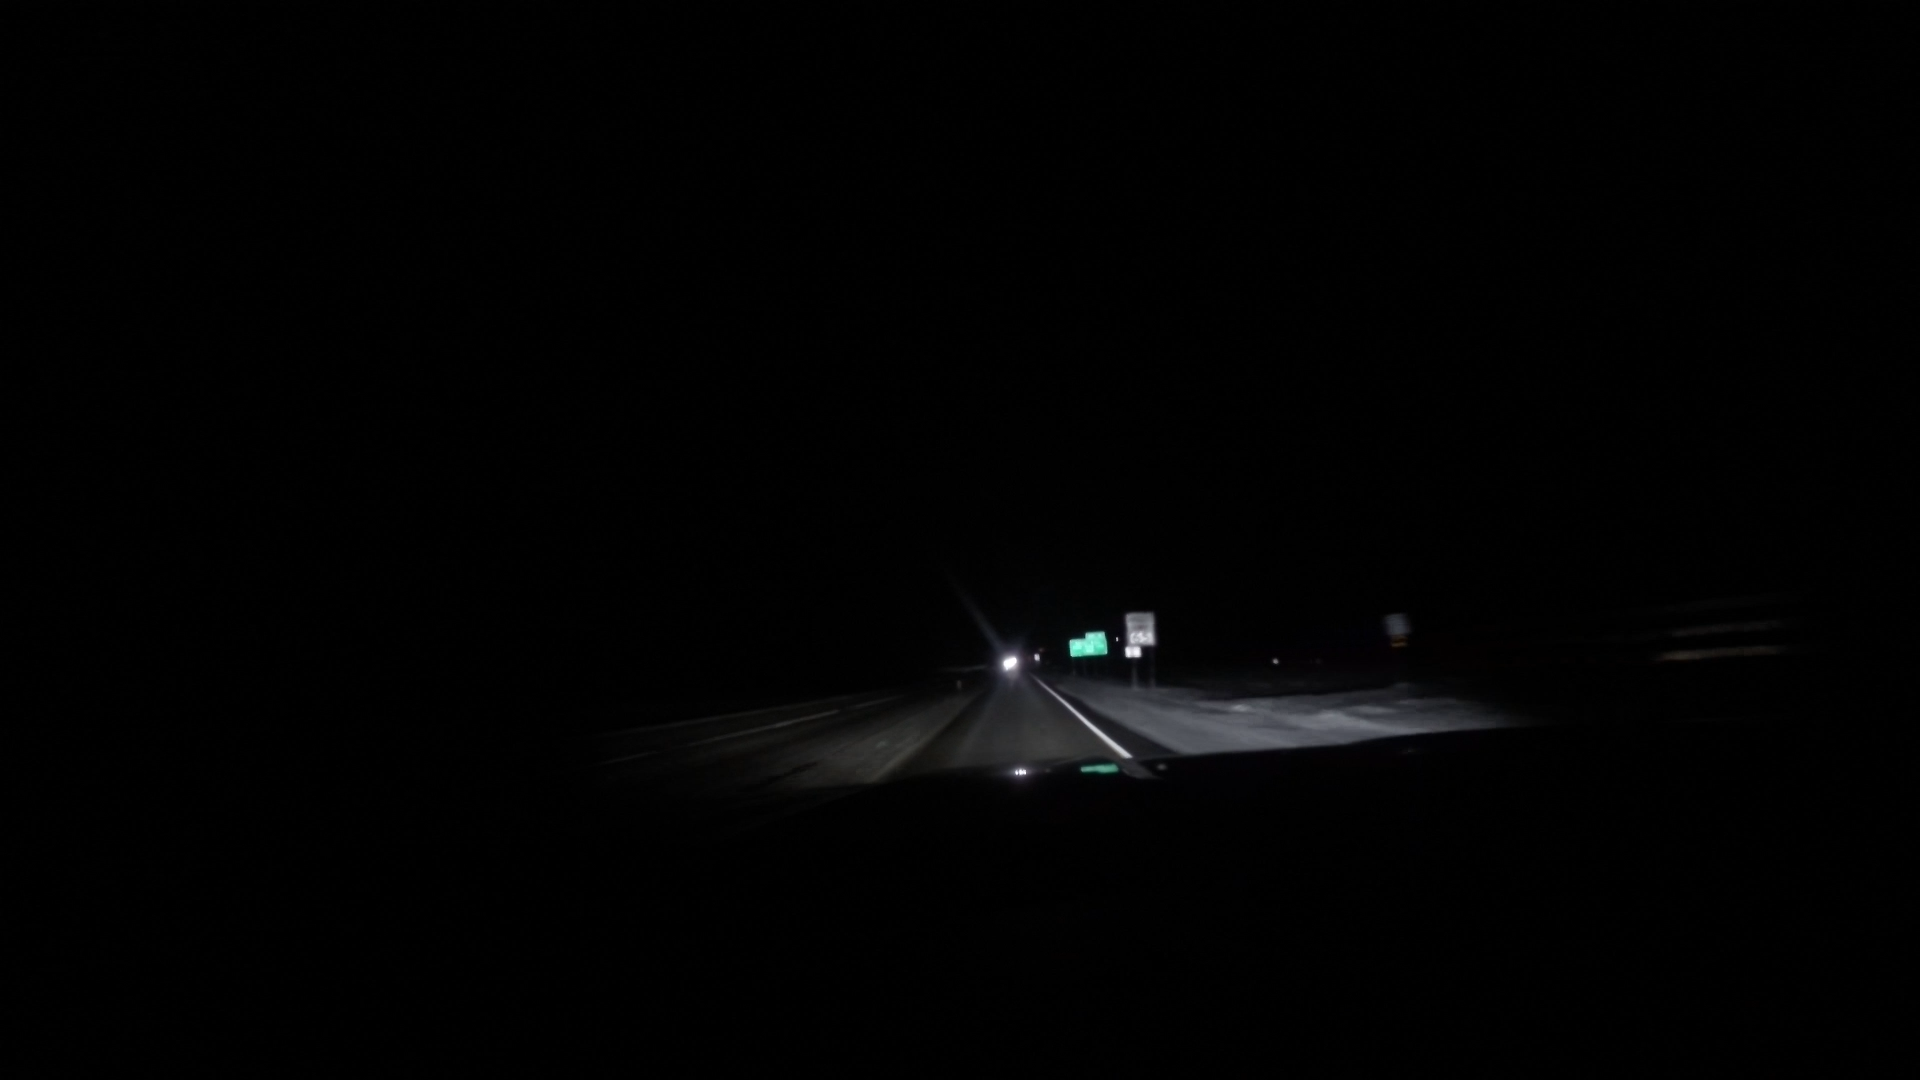
Speed limit sign label: mph65